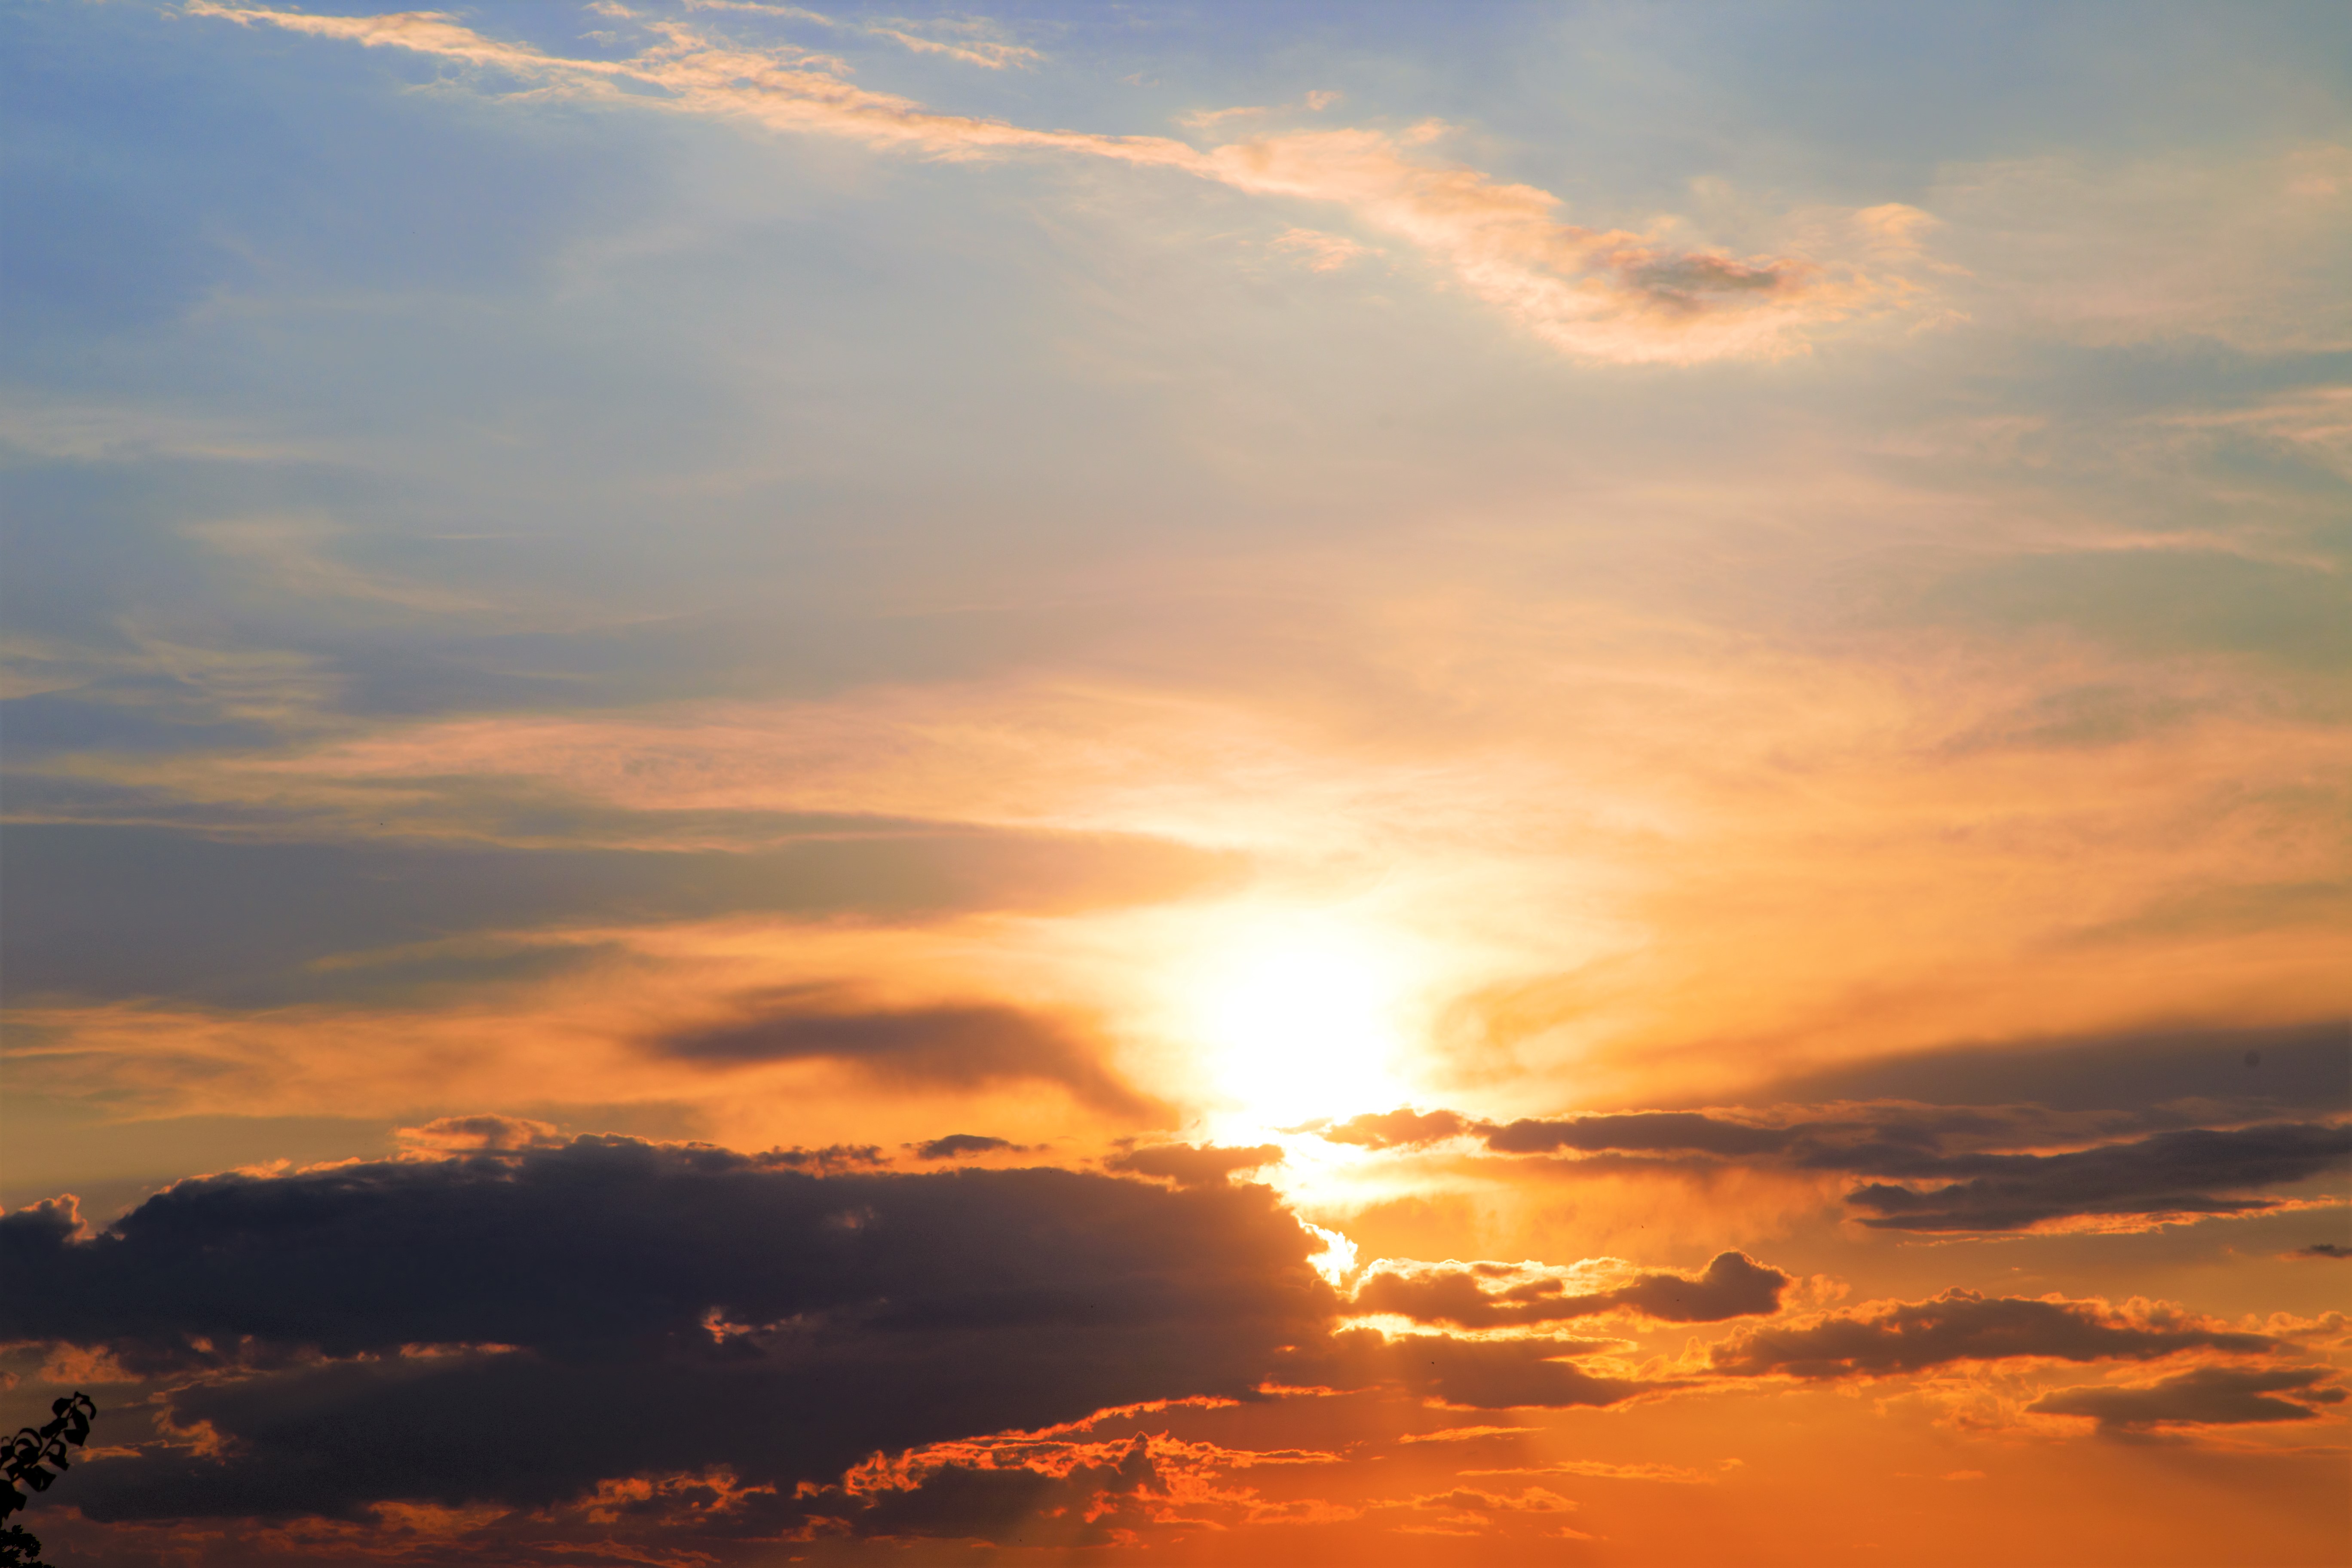
sunset, evening, dawn, nature, red, sky, afterglow, daytime, cloud, sunrise, sun, atmosphere, red sky at morning, morning, cumulus, sunlight, dusk, horizon, calm, heat, ecoregion, celestial event, astronomical object, meteorological phenomenon